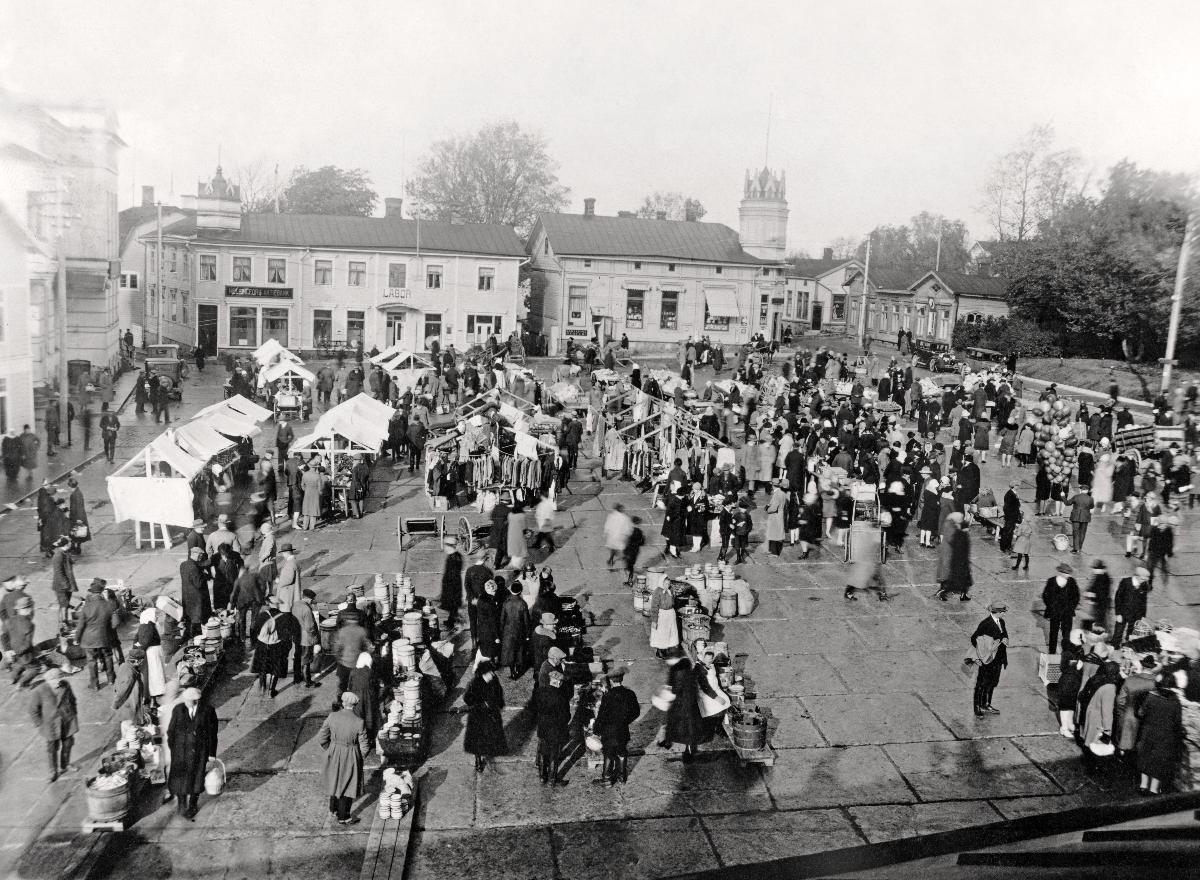
Markkinat Tammisaaressa
Marknad i Ekenäs; Market in Tammisaari
sisällön kuvaus: Markkinat Tammisaaren torilla n. 1920-1930. content description: Market on Tammisaari market square in ca. 1920's-1930's. innehållsbeskrivning: Marknad på Ekenäs torg ca. 1920-1930.
Vuosi: 1900
Paikka: Suomi, Uusimaa, Raasepori, Tammisaari; Suomi, Uusimaa, Länsi-Uusimaa
Aiheet: torikauppa; torit; aukiot; torimyyntipaikat; markkinat (tapahtumat); market trade; marketplaces; open areas; market square selling places; fairs and markets; markets; people; market squares; selling; sale; torghandel; torg; öppna platser; torghandelsplats; torgförsäljning; försäjning; marknader; marknader (evenemang)